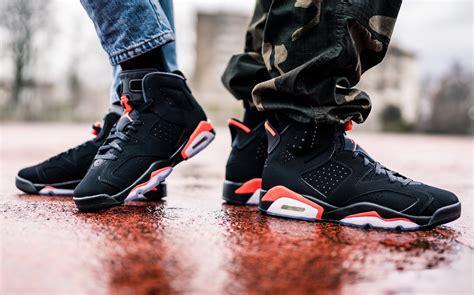
Brand: Nike
Model: Air Jordan 6